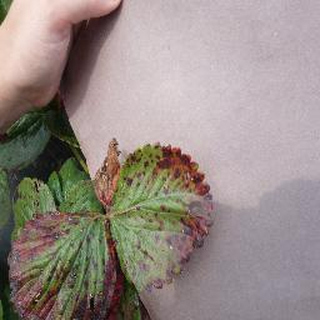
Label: strawberry_leaf_scorch